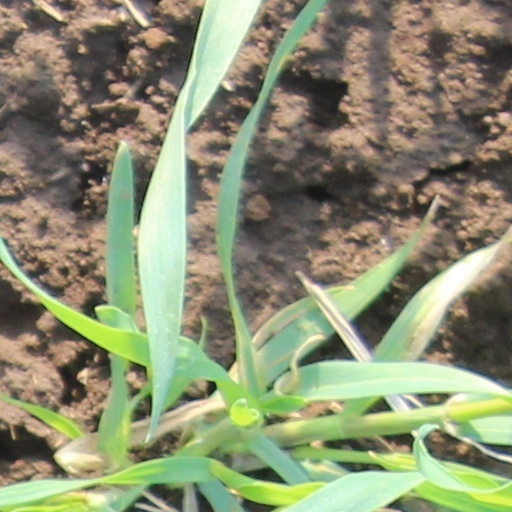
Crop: wheat